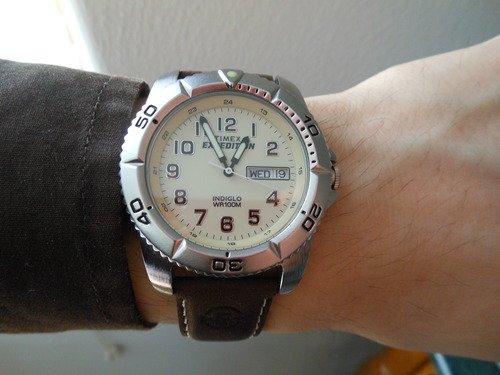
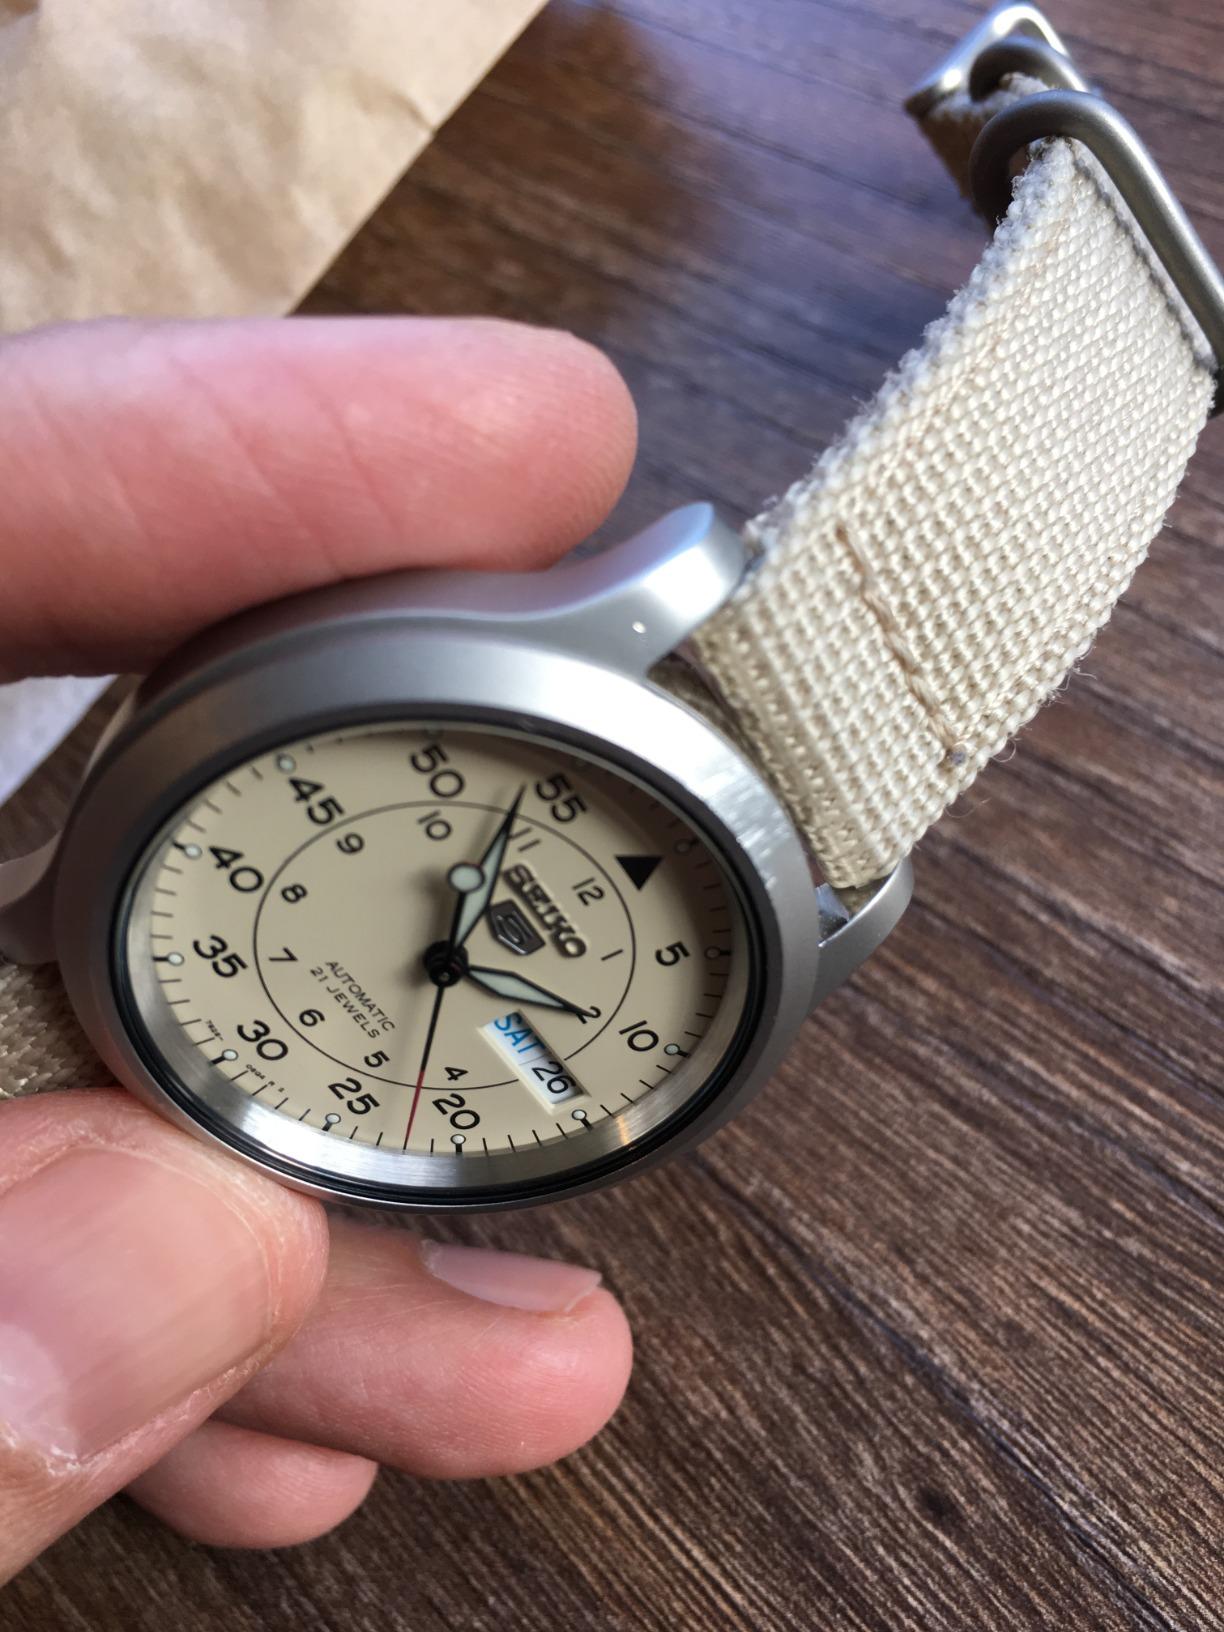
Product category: accessories_watch
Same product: no